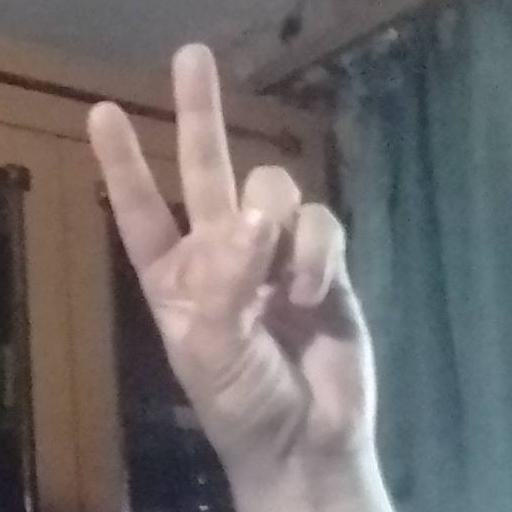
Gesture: peace